Ōami Station

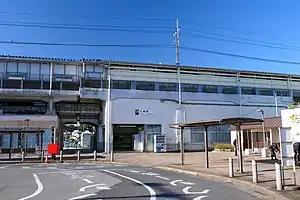
Ōami Station

is a junction passenger railway station in the city of Ōamishirasato, Chiba Prefecture, Japan, operated by East Japan Railway Company (JR East).